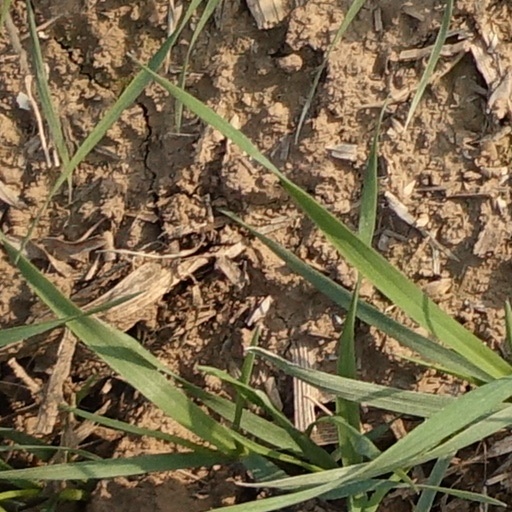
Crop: wheat